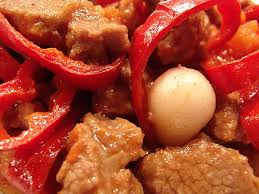
Yemek: et_sote